Pat Buchanan 2000 presidential campaign

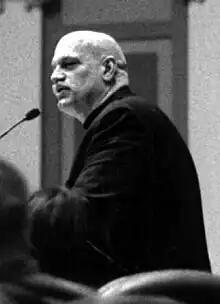
Minnesota governor Jesse Ventura, a member of the Reform Party, was critical of Buchanan and left the party in response to his candidacy.

In response to Buchanan's rise within the party, several prominent members departed the Reform Party. In a February 2000 letter, Minnesota governor Jesse Ventura, who had two years earlier become the first Reform candidate elected governor in America, announced that he was leaving the party and would seek to change the Reform Party of Minnesota to the Independence Party. Ventura elaborated in the letter that Buchanan's expected presidential nomination was one reason for his decision, calling Buchanan "an anti-abortion extremist and unrealistic isolationist" who did not align with the party's centrist values. Another figure who left the party in February 2000 was future Republican president Donald Trump, who had briefly run for the Reform nomination himself. Trump had frequently attacked Buchanan as a bigot, and on February 14, 2000, Trump dropped out of the race, objecting to its extremist elements, pointing to its ties to Buchanan, Fulani, and David Duke, and remarking that "this is not the company I wish to keep".